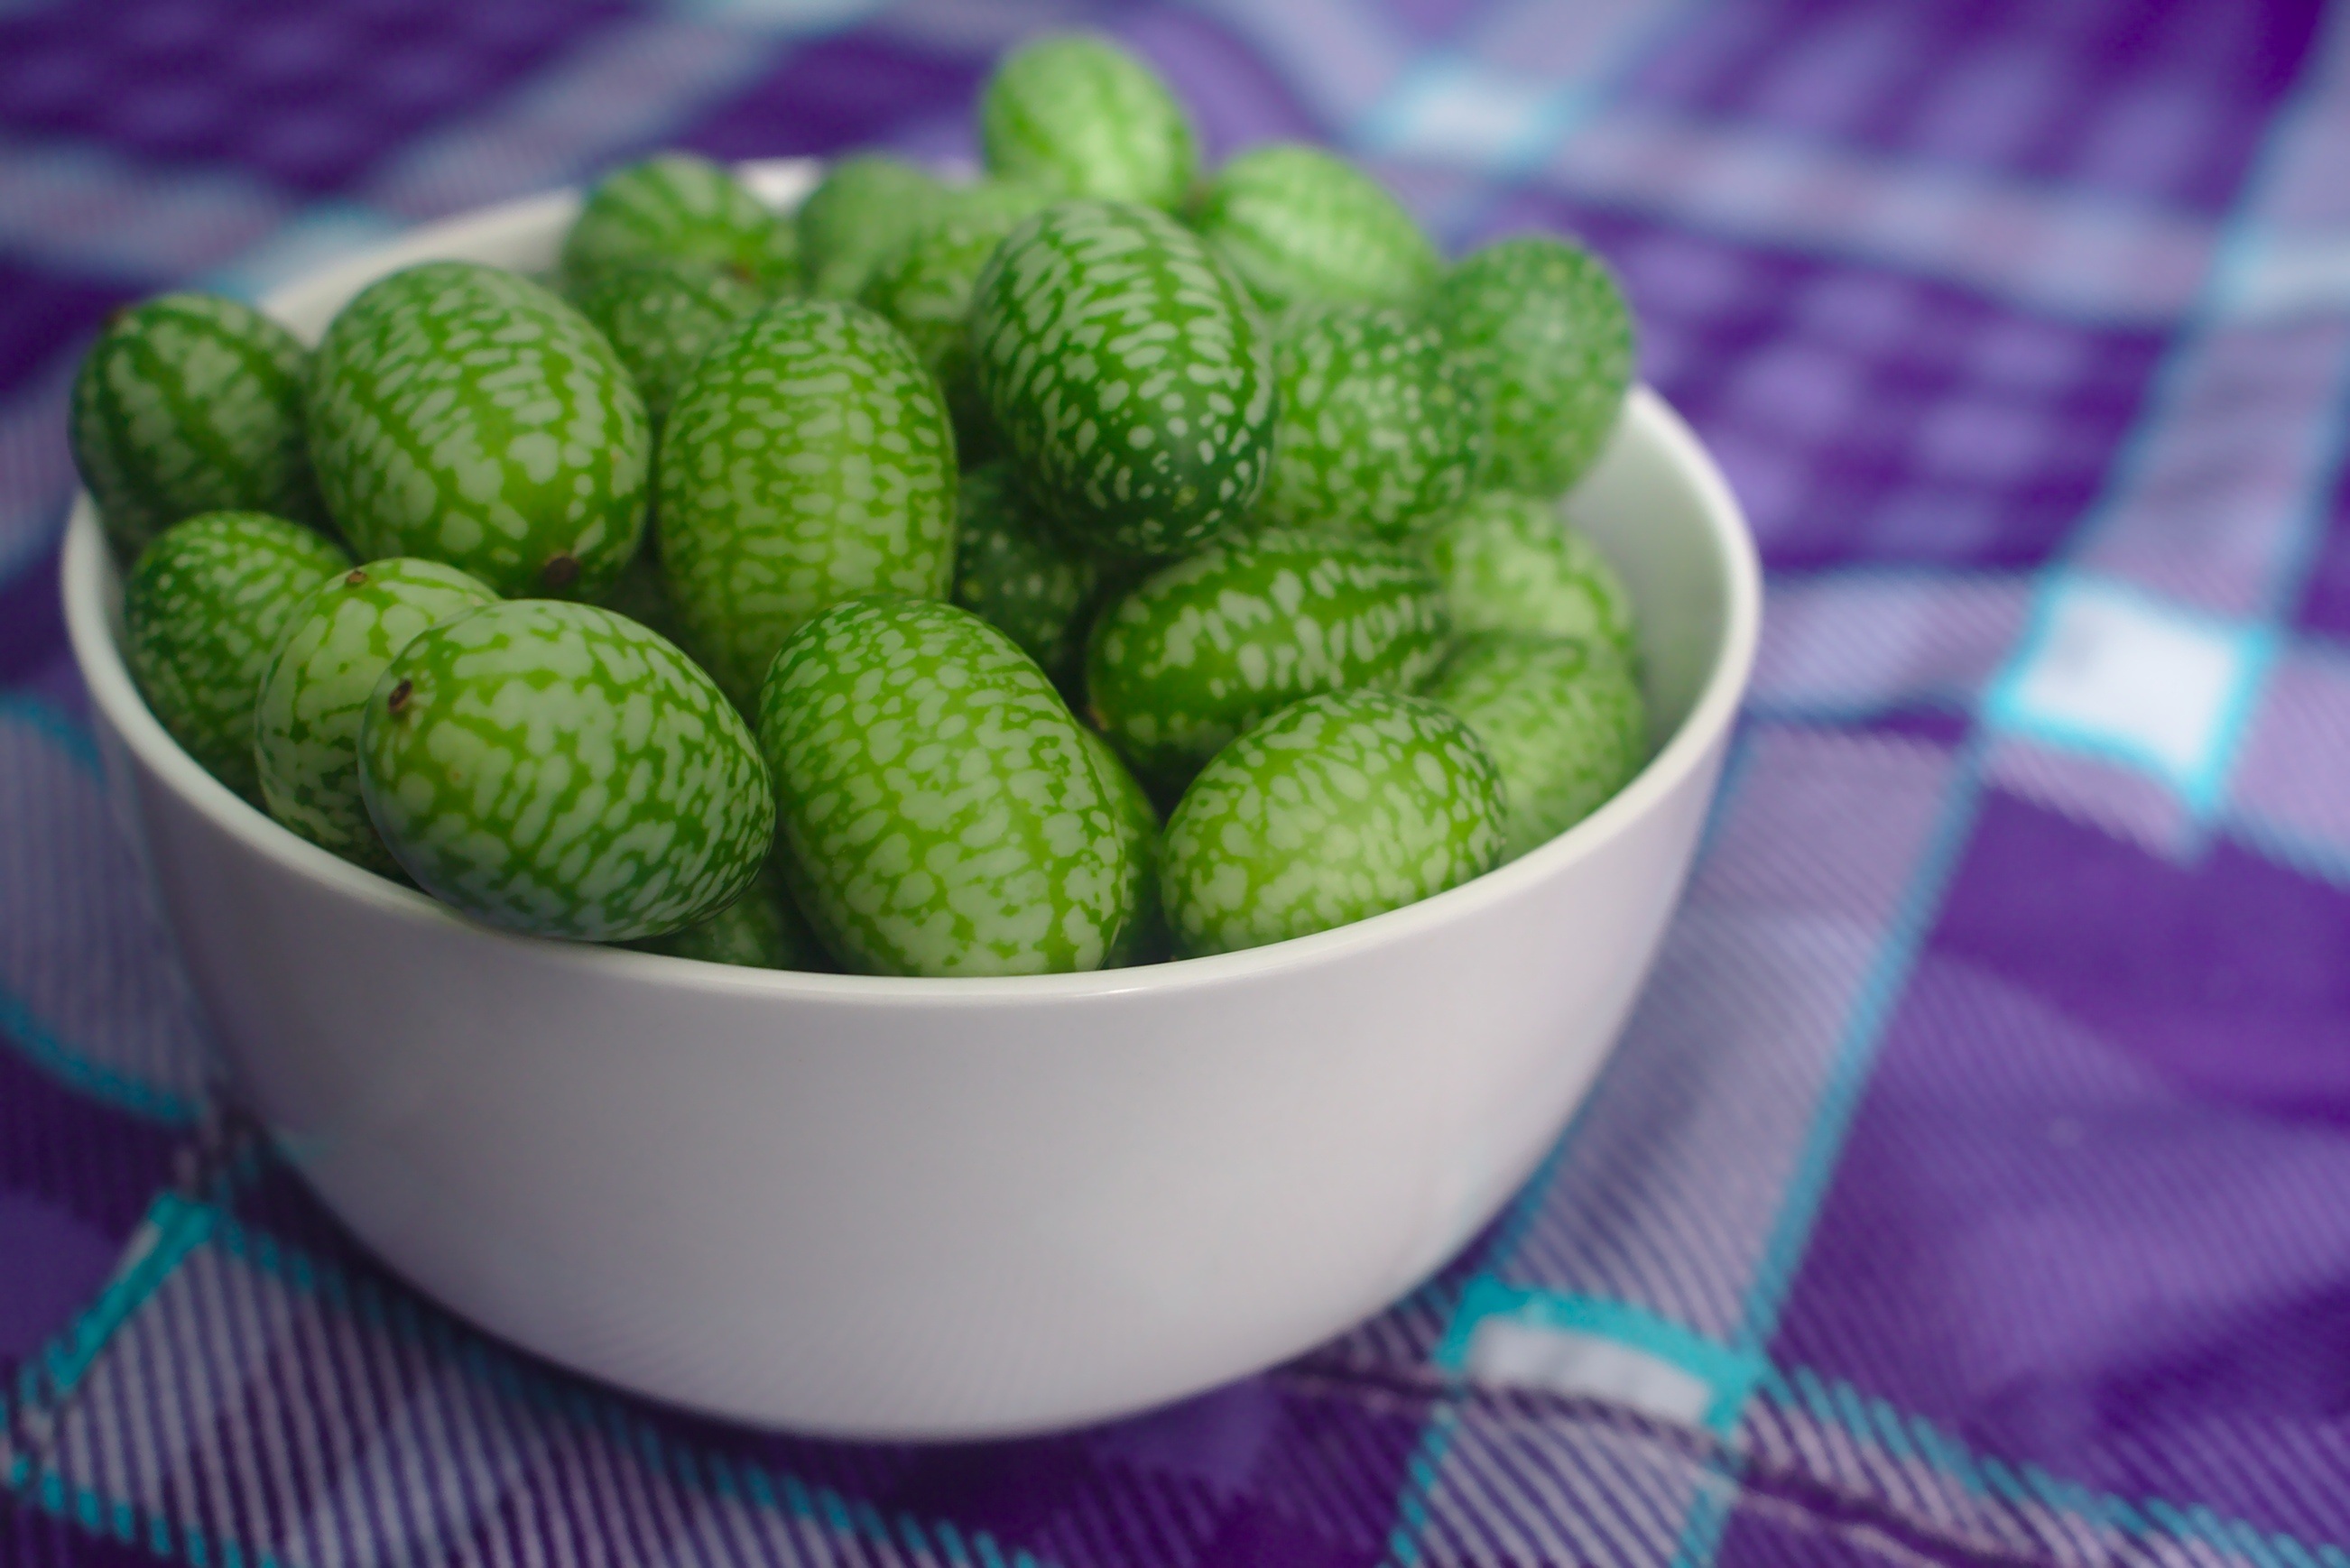
plant, fruit, flower, purple, bowl, food, green, produce, vegetable, natural, small, healthy, delicious, freshness, tiny, cucumber, vegan, vegetarian, raw, organic, gherkin, flowering plant, healthy snack, mexican sour gherkin, melothria scabra, cucamelon, land plant